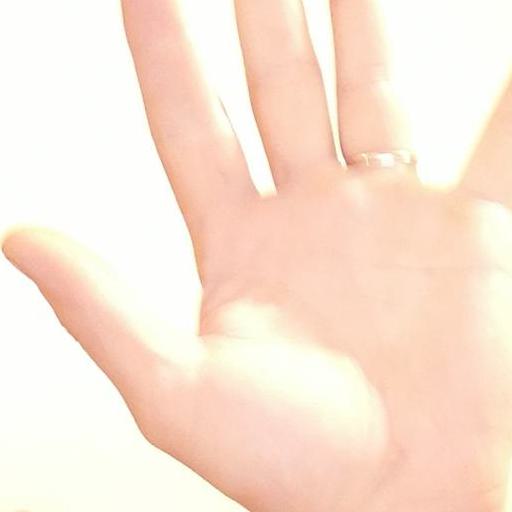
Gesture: palm